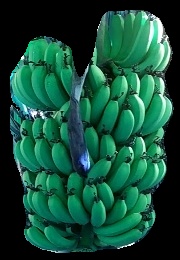
Variety: pachbale
Grade: grade1